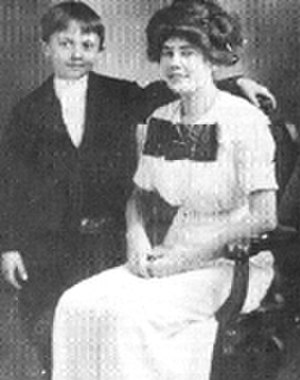
Bix Beiderbecke
Bix Beiderbecke var en amerikansk jazzmusiker og komponist. Han hører til blandt jazzens legender. Ikke blot på grund af sin alt for korte og hektiske tilværelse og karriere, men i endnu højere grad på grund af sit kunstneriske udtryk.